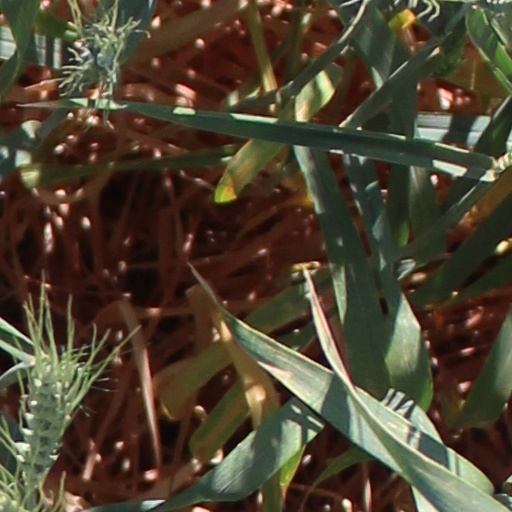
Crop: wheat